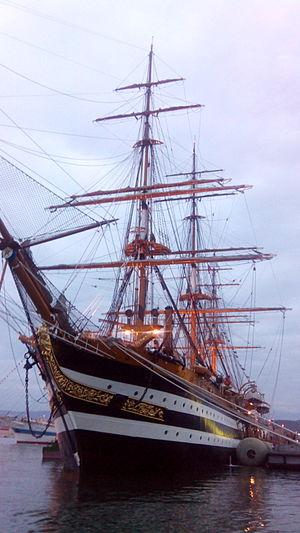
Le voilier Amerigo Vespucci, Port de La Spezia, Italie (Octobre 2013) Español: El gran velero Amerigo Vespucci, en La Spezia, Italia (Octubre 2013)